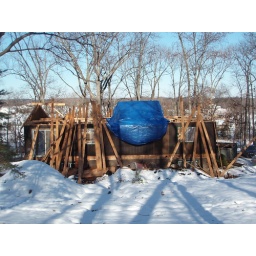
A long weekend with no roof and a tarp over the bathroom